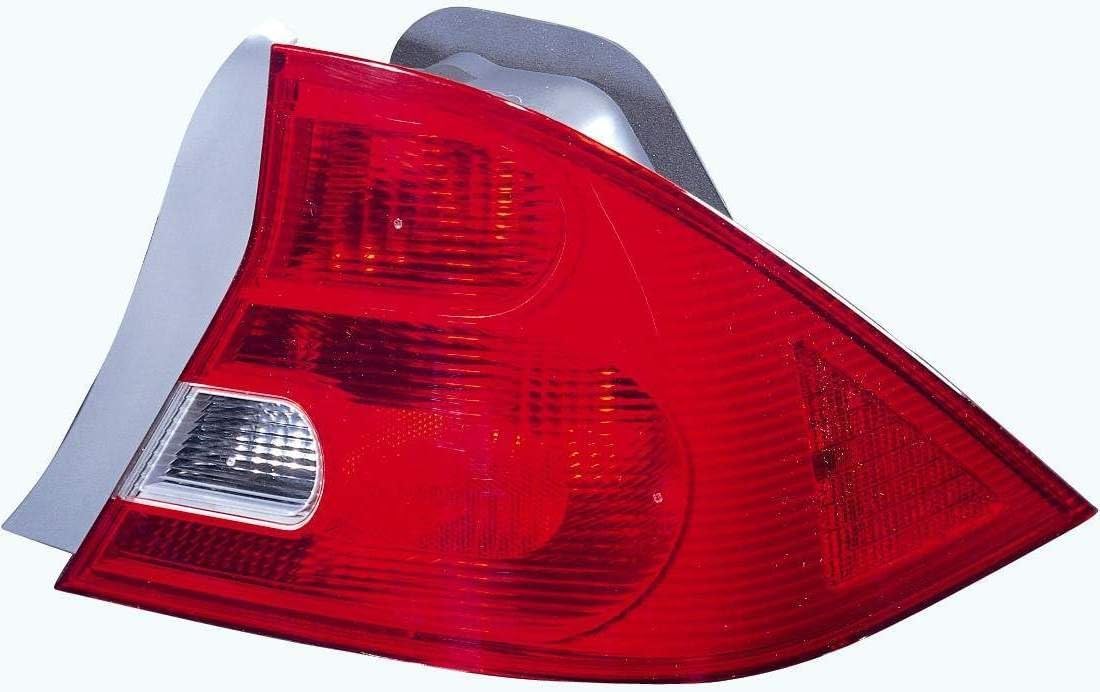
DEPO 317-1939R-AS Replacement Passenger Side Tail Light Assembly (This product is an aftermarket product. It is not created or sold by the OE car company)
Category: Automotive
Depo 317-1939R-AS Replacement Pasenger Side Tail Light Assembly (This product is an aftermarket product. It is not created or sold by the OE car company)
Features: Product Type :Auto Part | Package Dimensions :24.0" L X17.0" W X17.0" H | Country Of Origin :Taiwan | Package Weight :20.0Lbs